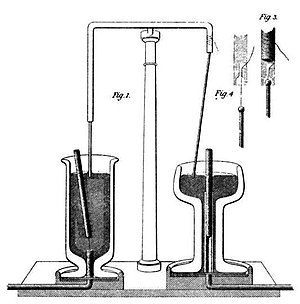
Elektromotor / Historie og udvikling
Faradays elektromagnetiske eksperiment, 1821.[1]
En elektromotor er en kraftmaskine, der kan omsætte elektrisk energi til mekanisk energi – primært rotation.